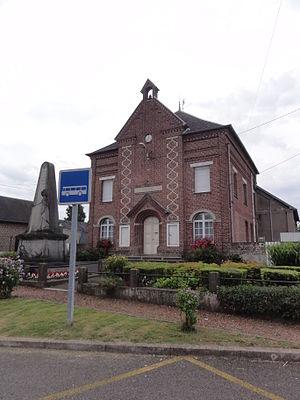
Levergies (Aisne) mairie
Levergies est une commune française située dans le département de l'Aisne, en région Hauts-de-France.